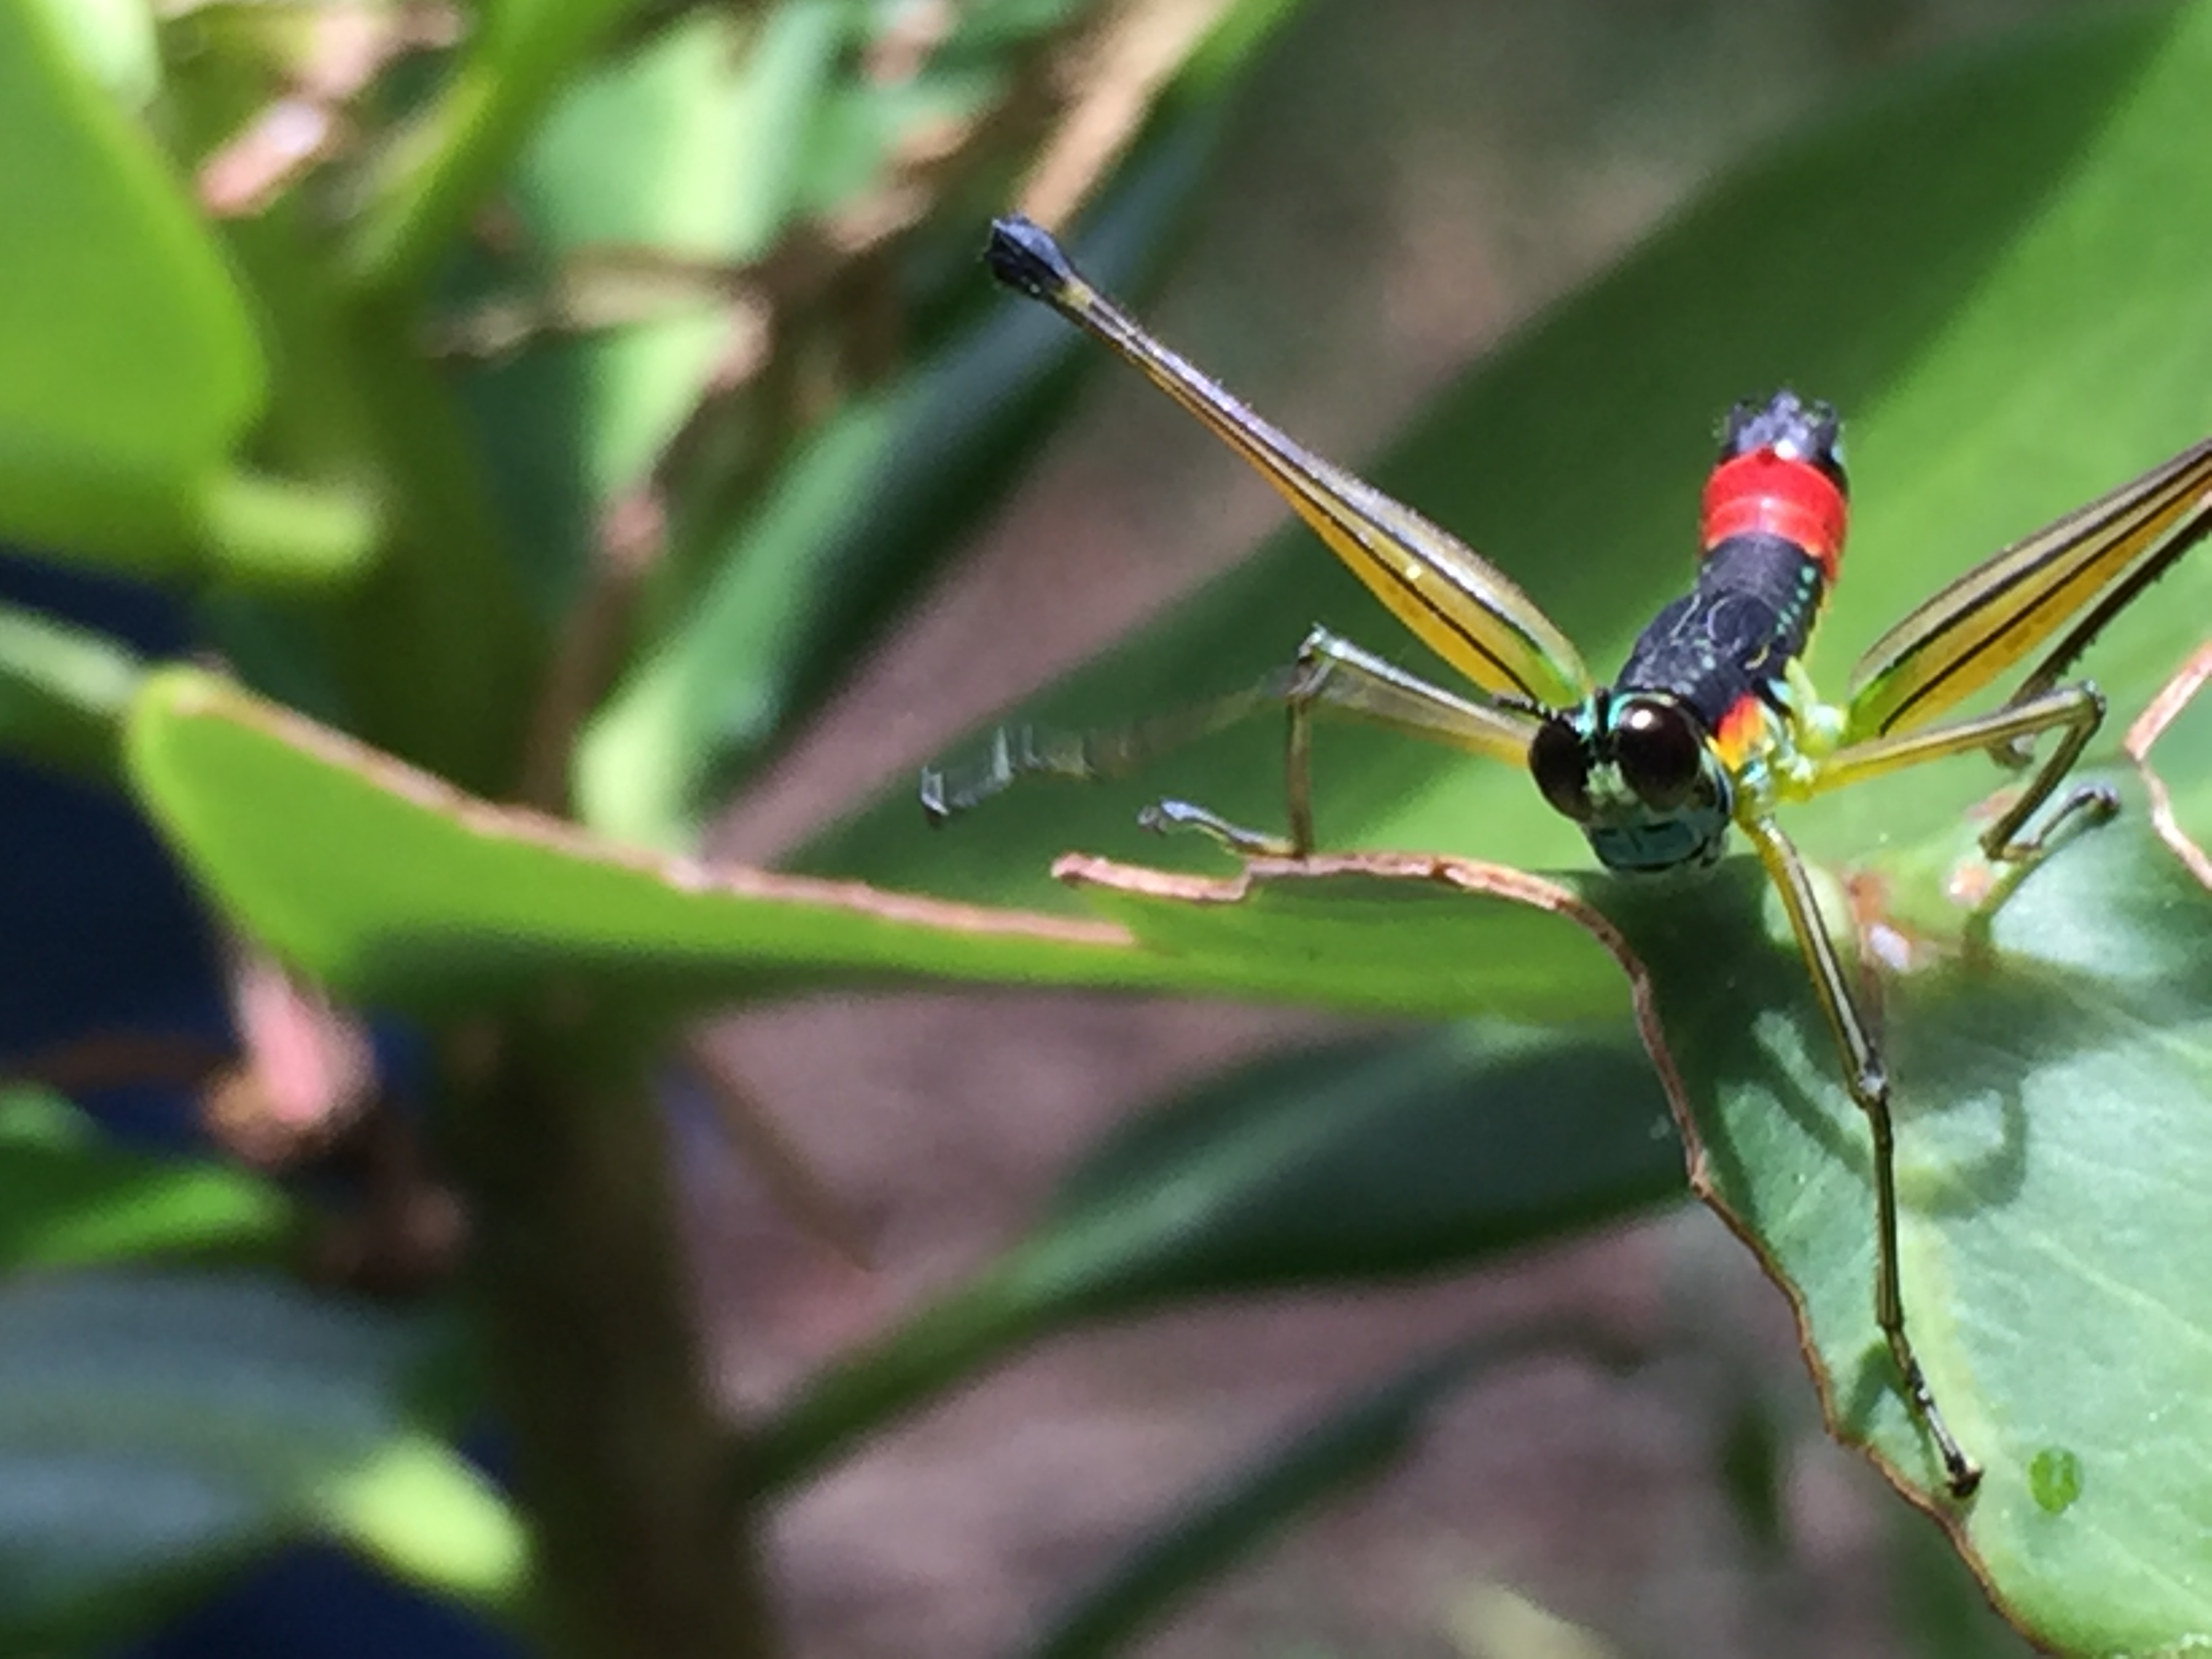
cricket, insect, invertebrate, damselfly, macro photography, dragonfly, pest, organism, dragonflies and damseflies, membrane winged insect, fly, arthropod, wildlife, plant stem, true bugs